Atis Deksnis

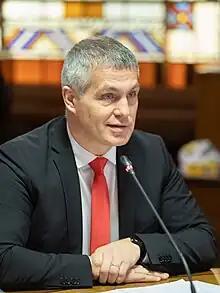
Deksnis in 2022

Atis Deksnis (16 February 1973 – 25 September 2023) was a Latvian politician, represented Latvian Association of Regions. He has been a Member of the 14. Saeima (elected from "United List"), Member of Liepāja City Council (2012–2022) and Deputy Chairman of the Council (2017–2022).